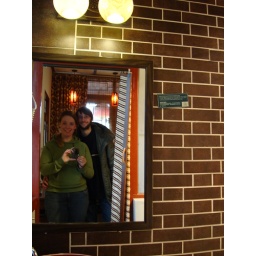
Happy Adrian and Sara in the bathroom mirror at Zhong Tang.